Anna Leonowens

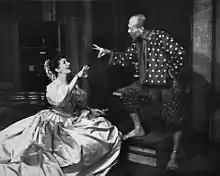
Gertrude Lawrence (Anna) and Yul Brynner (king) in "The King and I", 1951

In 1901 she moved to Montreal, Quebec, where she lectured Sanskrit at McGill University. She delivered her last lecture at the age of 78. Anna Leonowens died on 19 January 1915, at 83 years of age. She was interred in Mount Royal Cemetery in Montreal. The headstone identifies her as the "Beloved Wife of Major Thomas Lorne Leonowens", despite her husband never having risen beyond the rank of paymaster sergeant.